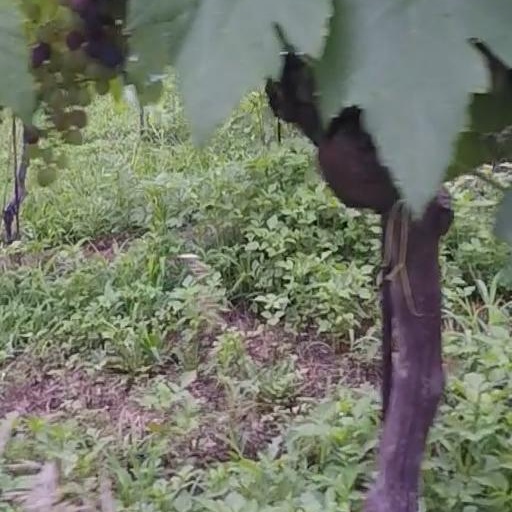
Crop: grape